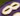
Number: 8